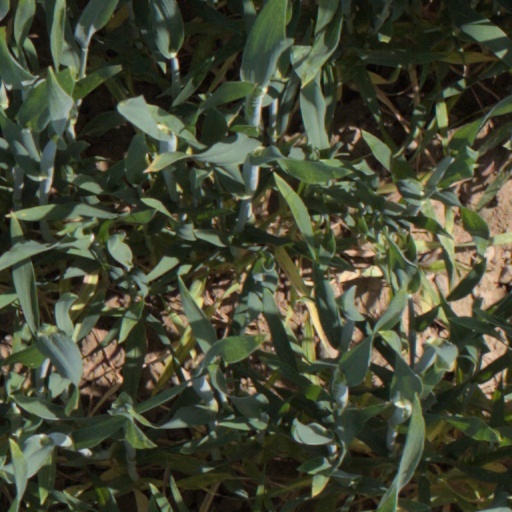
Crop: wheat